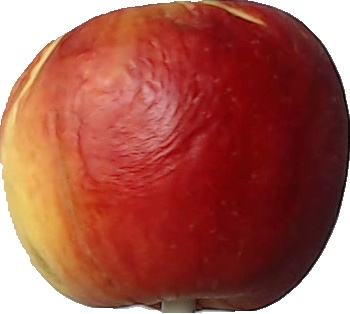
Label: apple_red_yellow_1